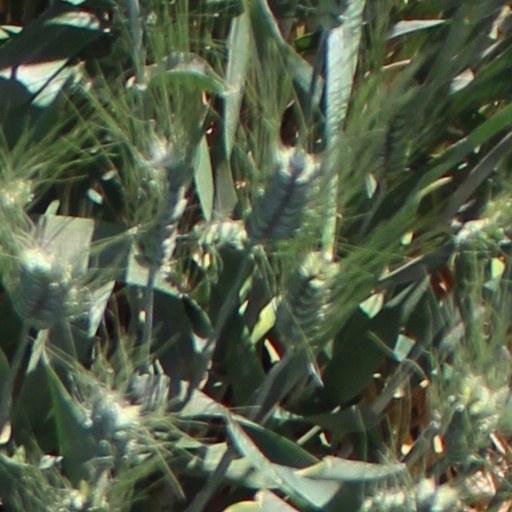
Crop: wheat